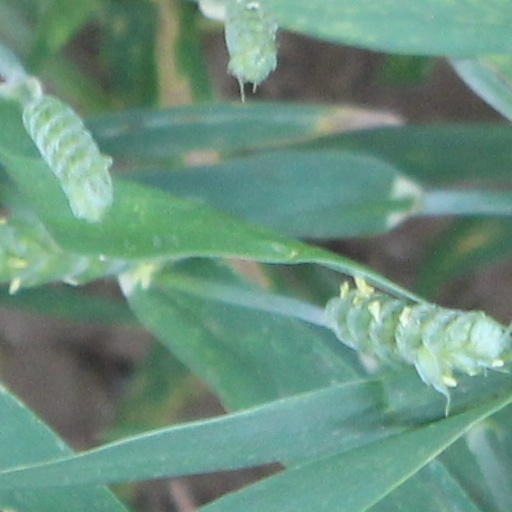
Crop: wheat